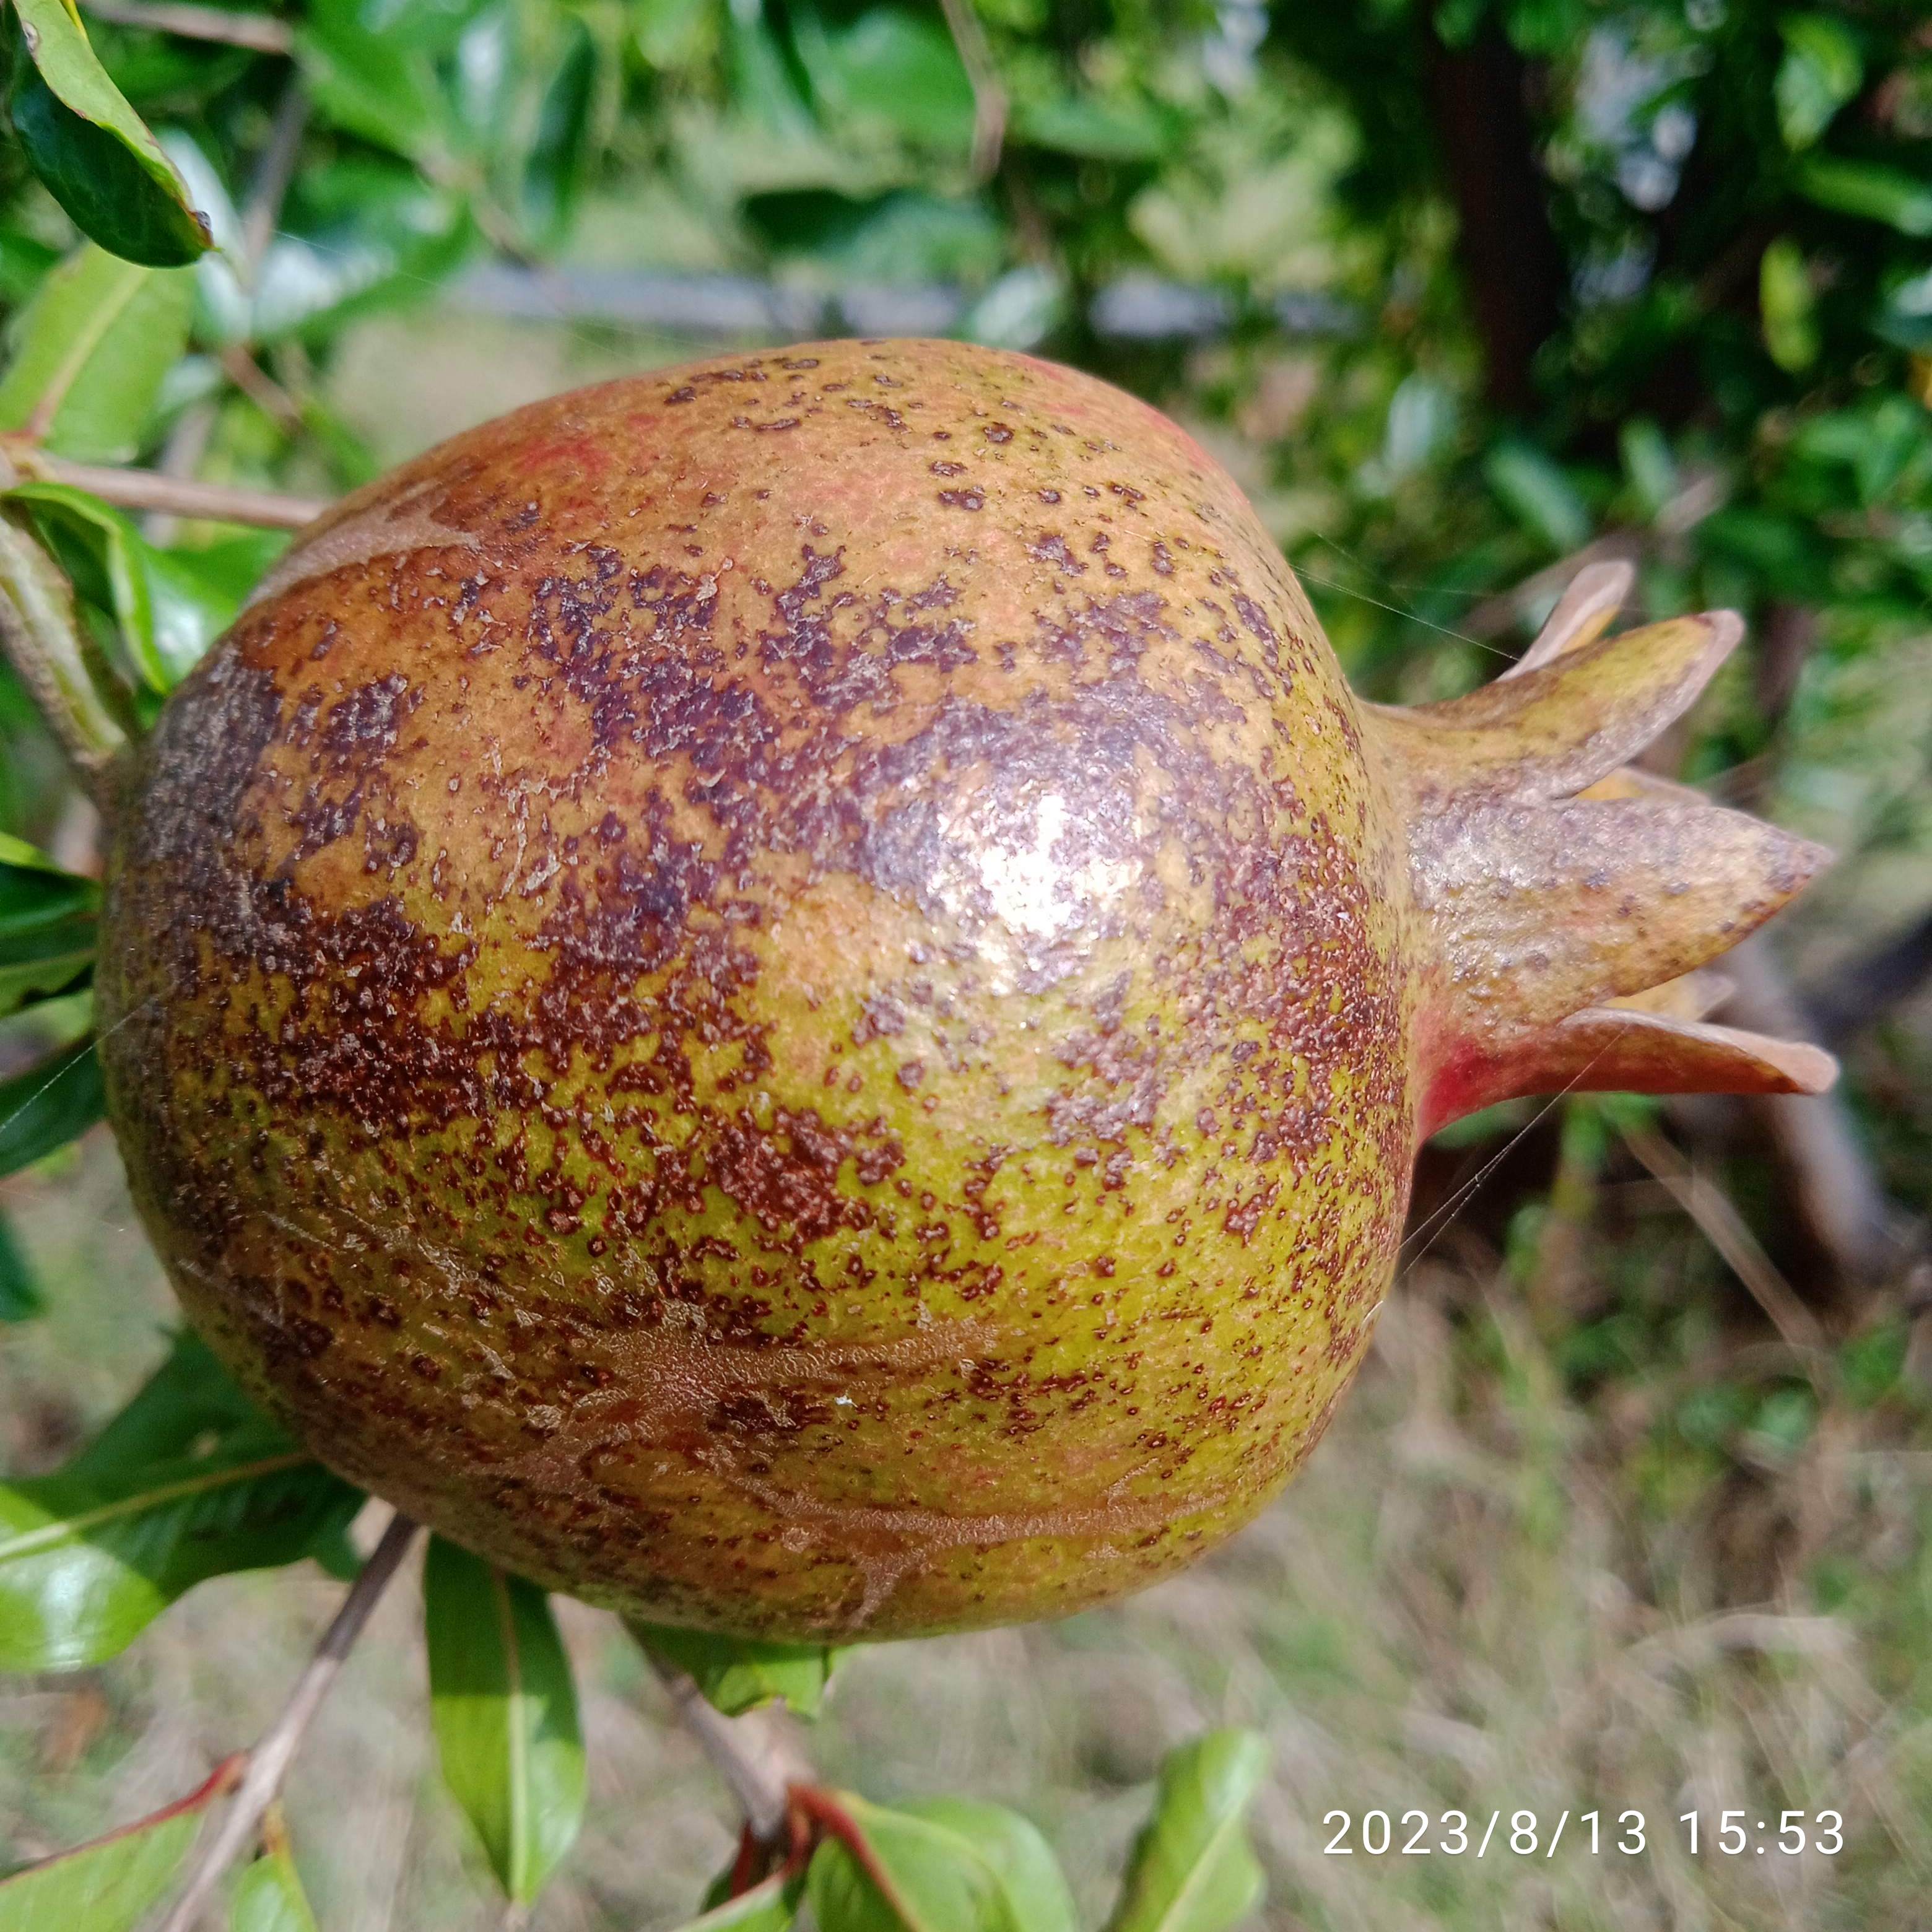
Label: Cercospora